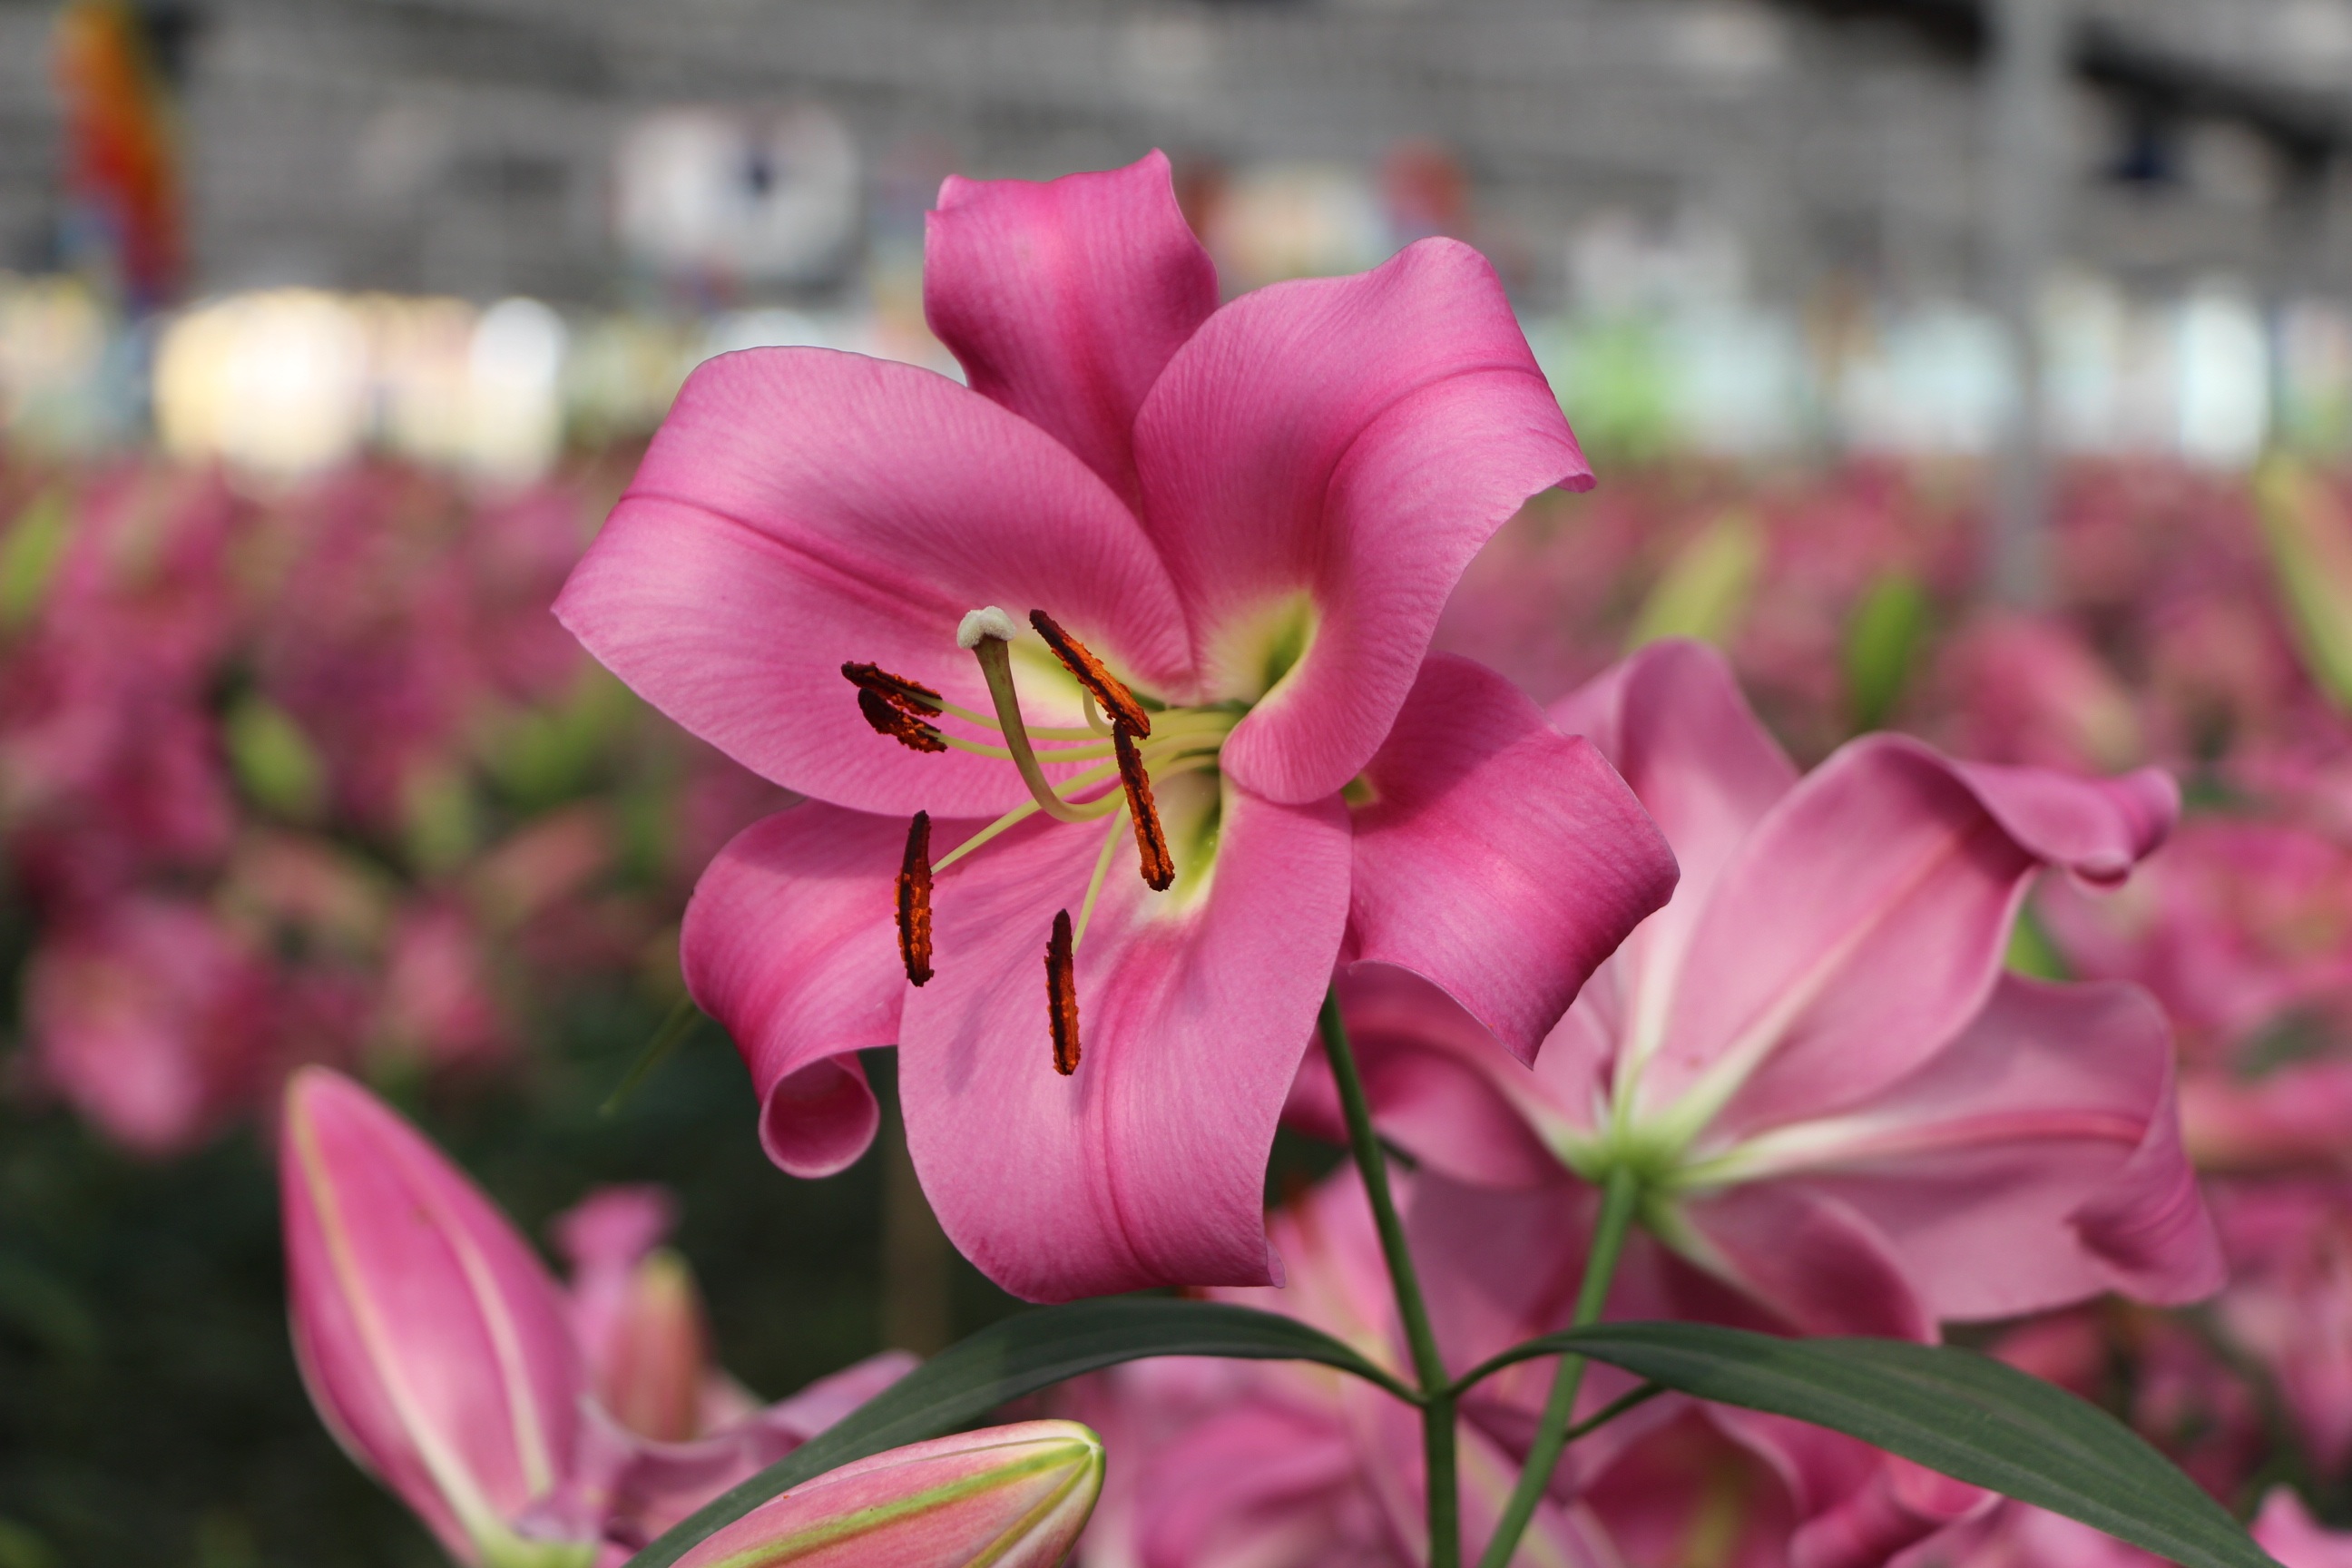
blossom, plant, flower, petal, summer, tulip, natural, fresh, botany, pink, flora, wildflower, flowers, single, beautiful, lily, lilly, brilliant, floristry, flowering, macro photography, flowering plant, land plant, eli lilly and company